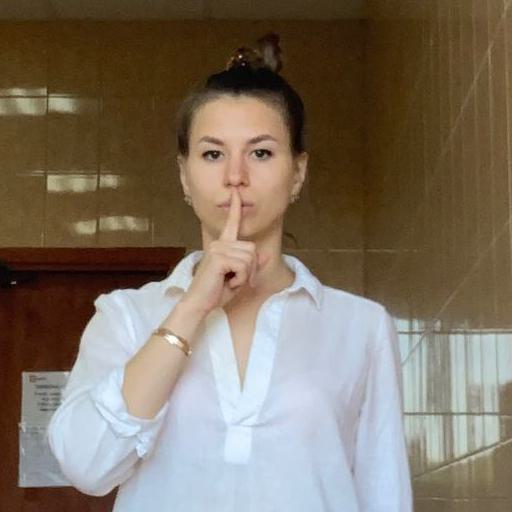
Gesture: mute